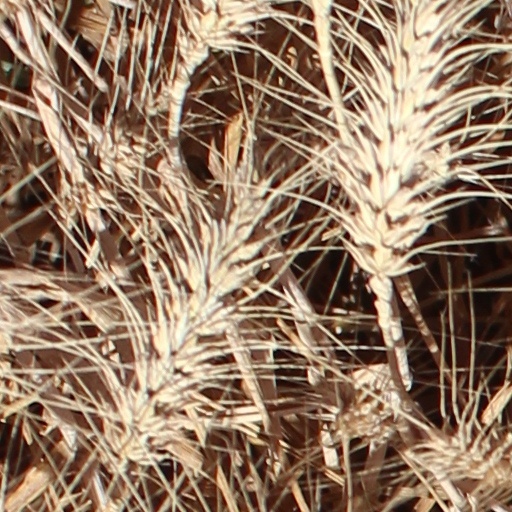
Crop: wheat